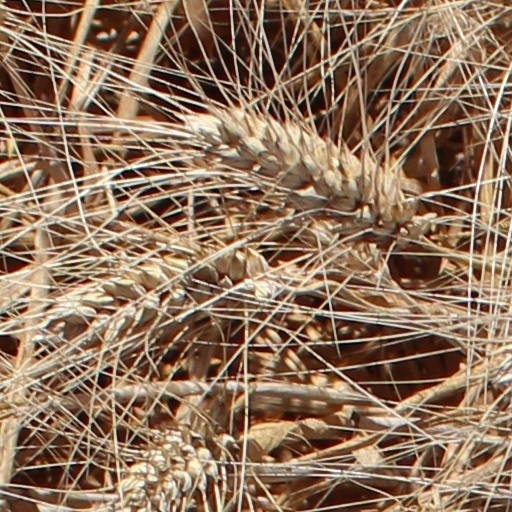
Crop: wheat